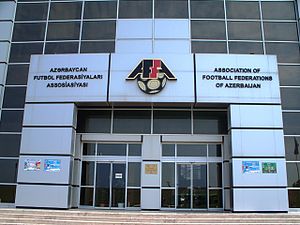
Aserbajdsjans fodboldforbund
Indgang til Aserbajdsjans fodboldforbunds kontor i Baku
Azərbaycan Futbol Federasiyaları Assosiasiyası er Aserbajdsjans fodboldforbund og dermed det øverste ledelsesorgan for fodbold i landet. Det administrerer Yüksək Dəstə og landsholdet og har hovedsæde i Baku.